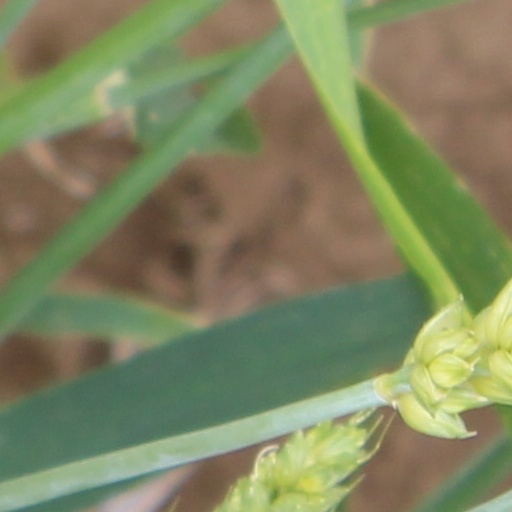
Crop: wheat